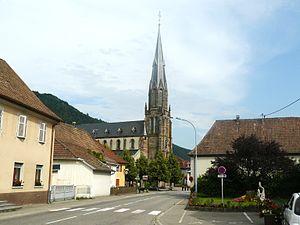
Église Saint-Antoine
Fellering est une commune française située dans le département du Haut-Rhin, en région Grand Est.